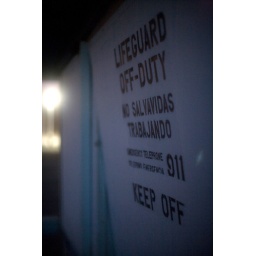
Lifeguard on Duty sign on beach by LAX